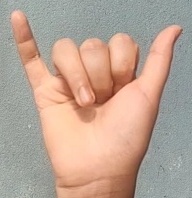
ASL sign: Y